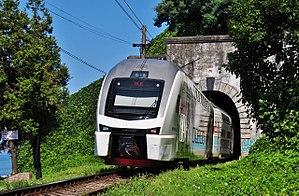
Georgian Railways est la compagnie nationale ferroviaire de Géorgie.